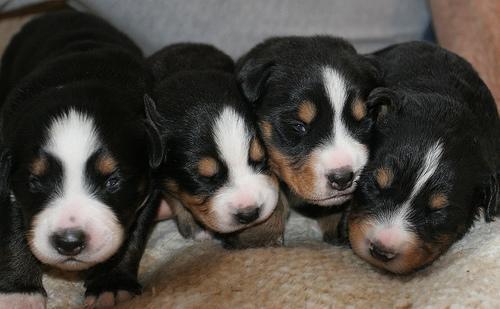
Appenzeller